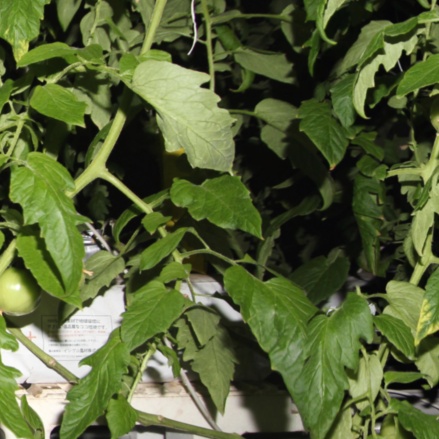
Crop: tomato